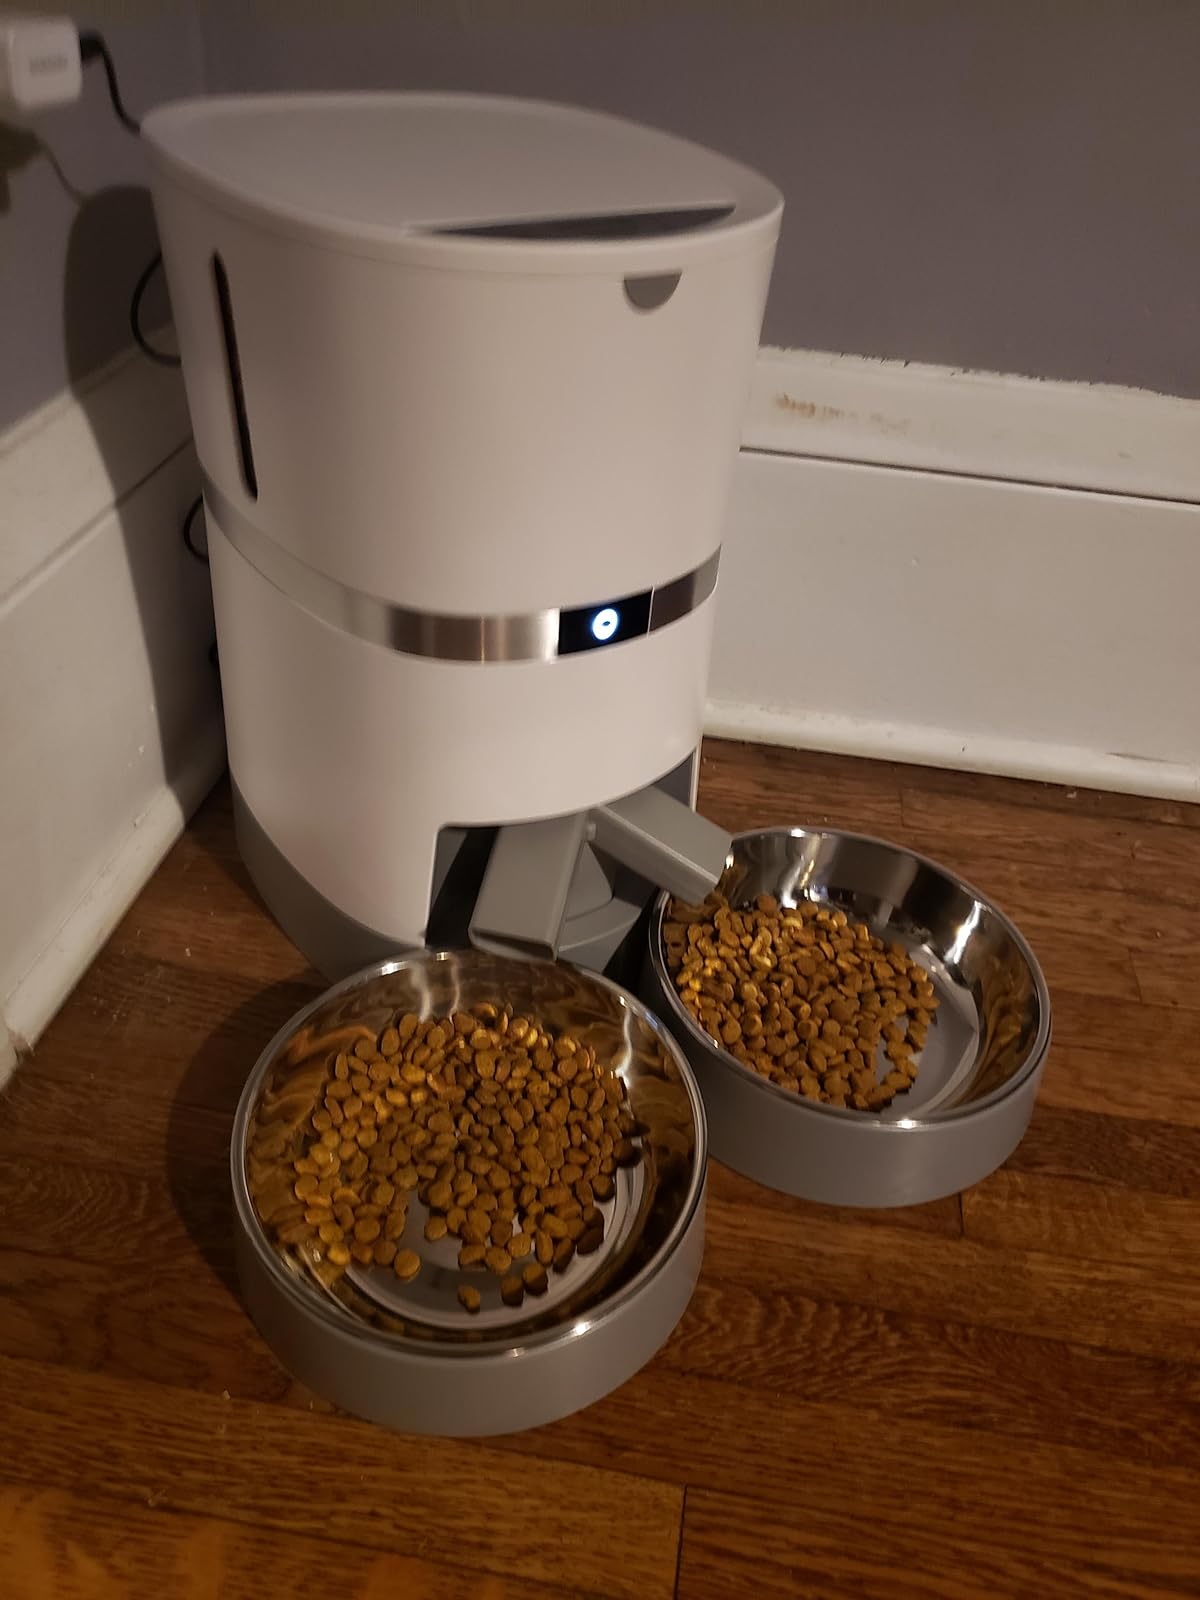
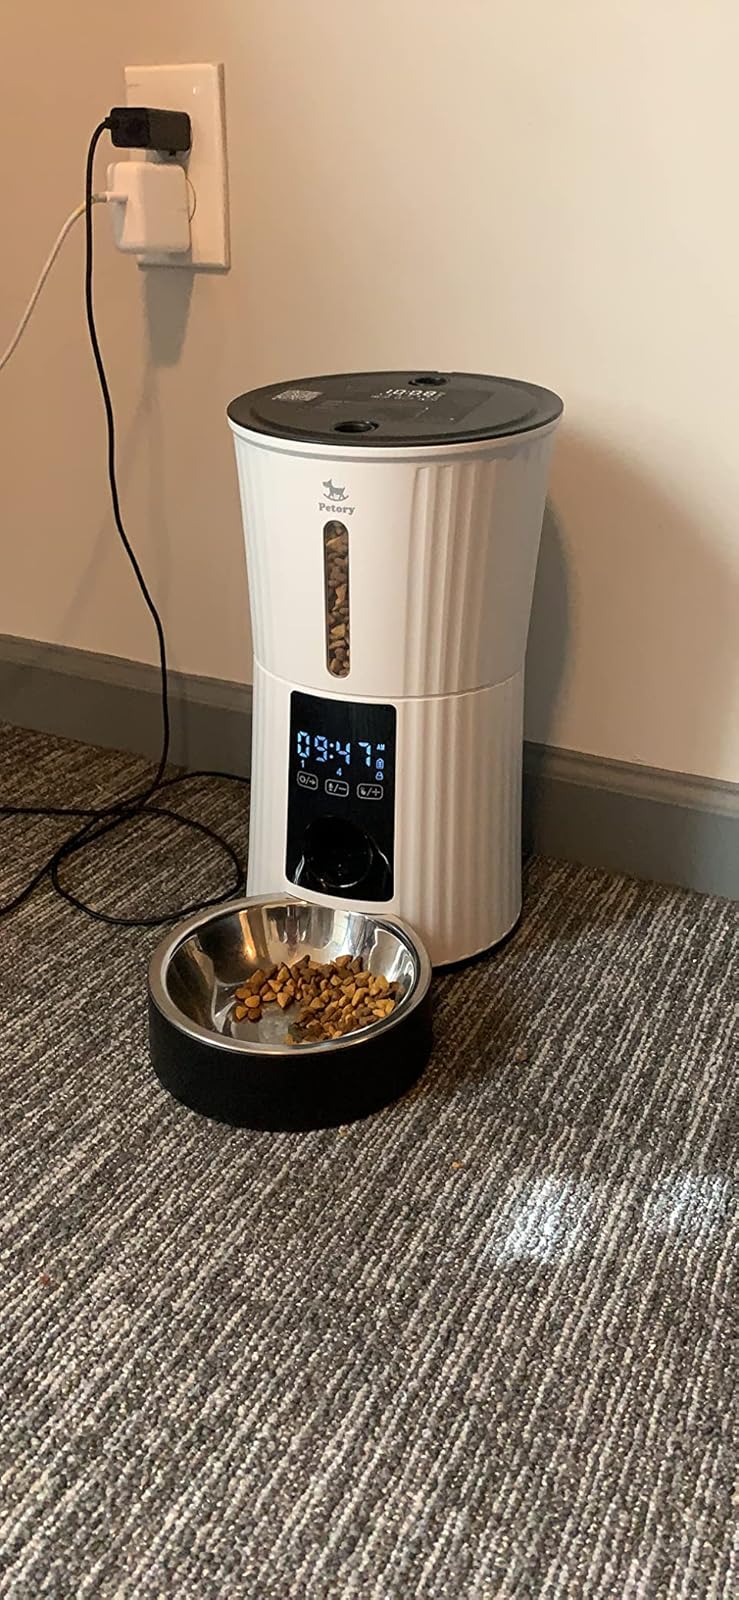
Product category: items_feeder
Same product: no